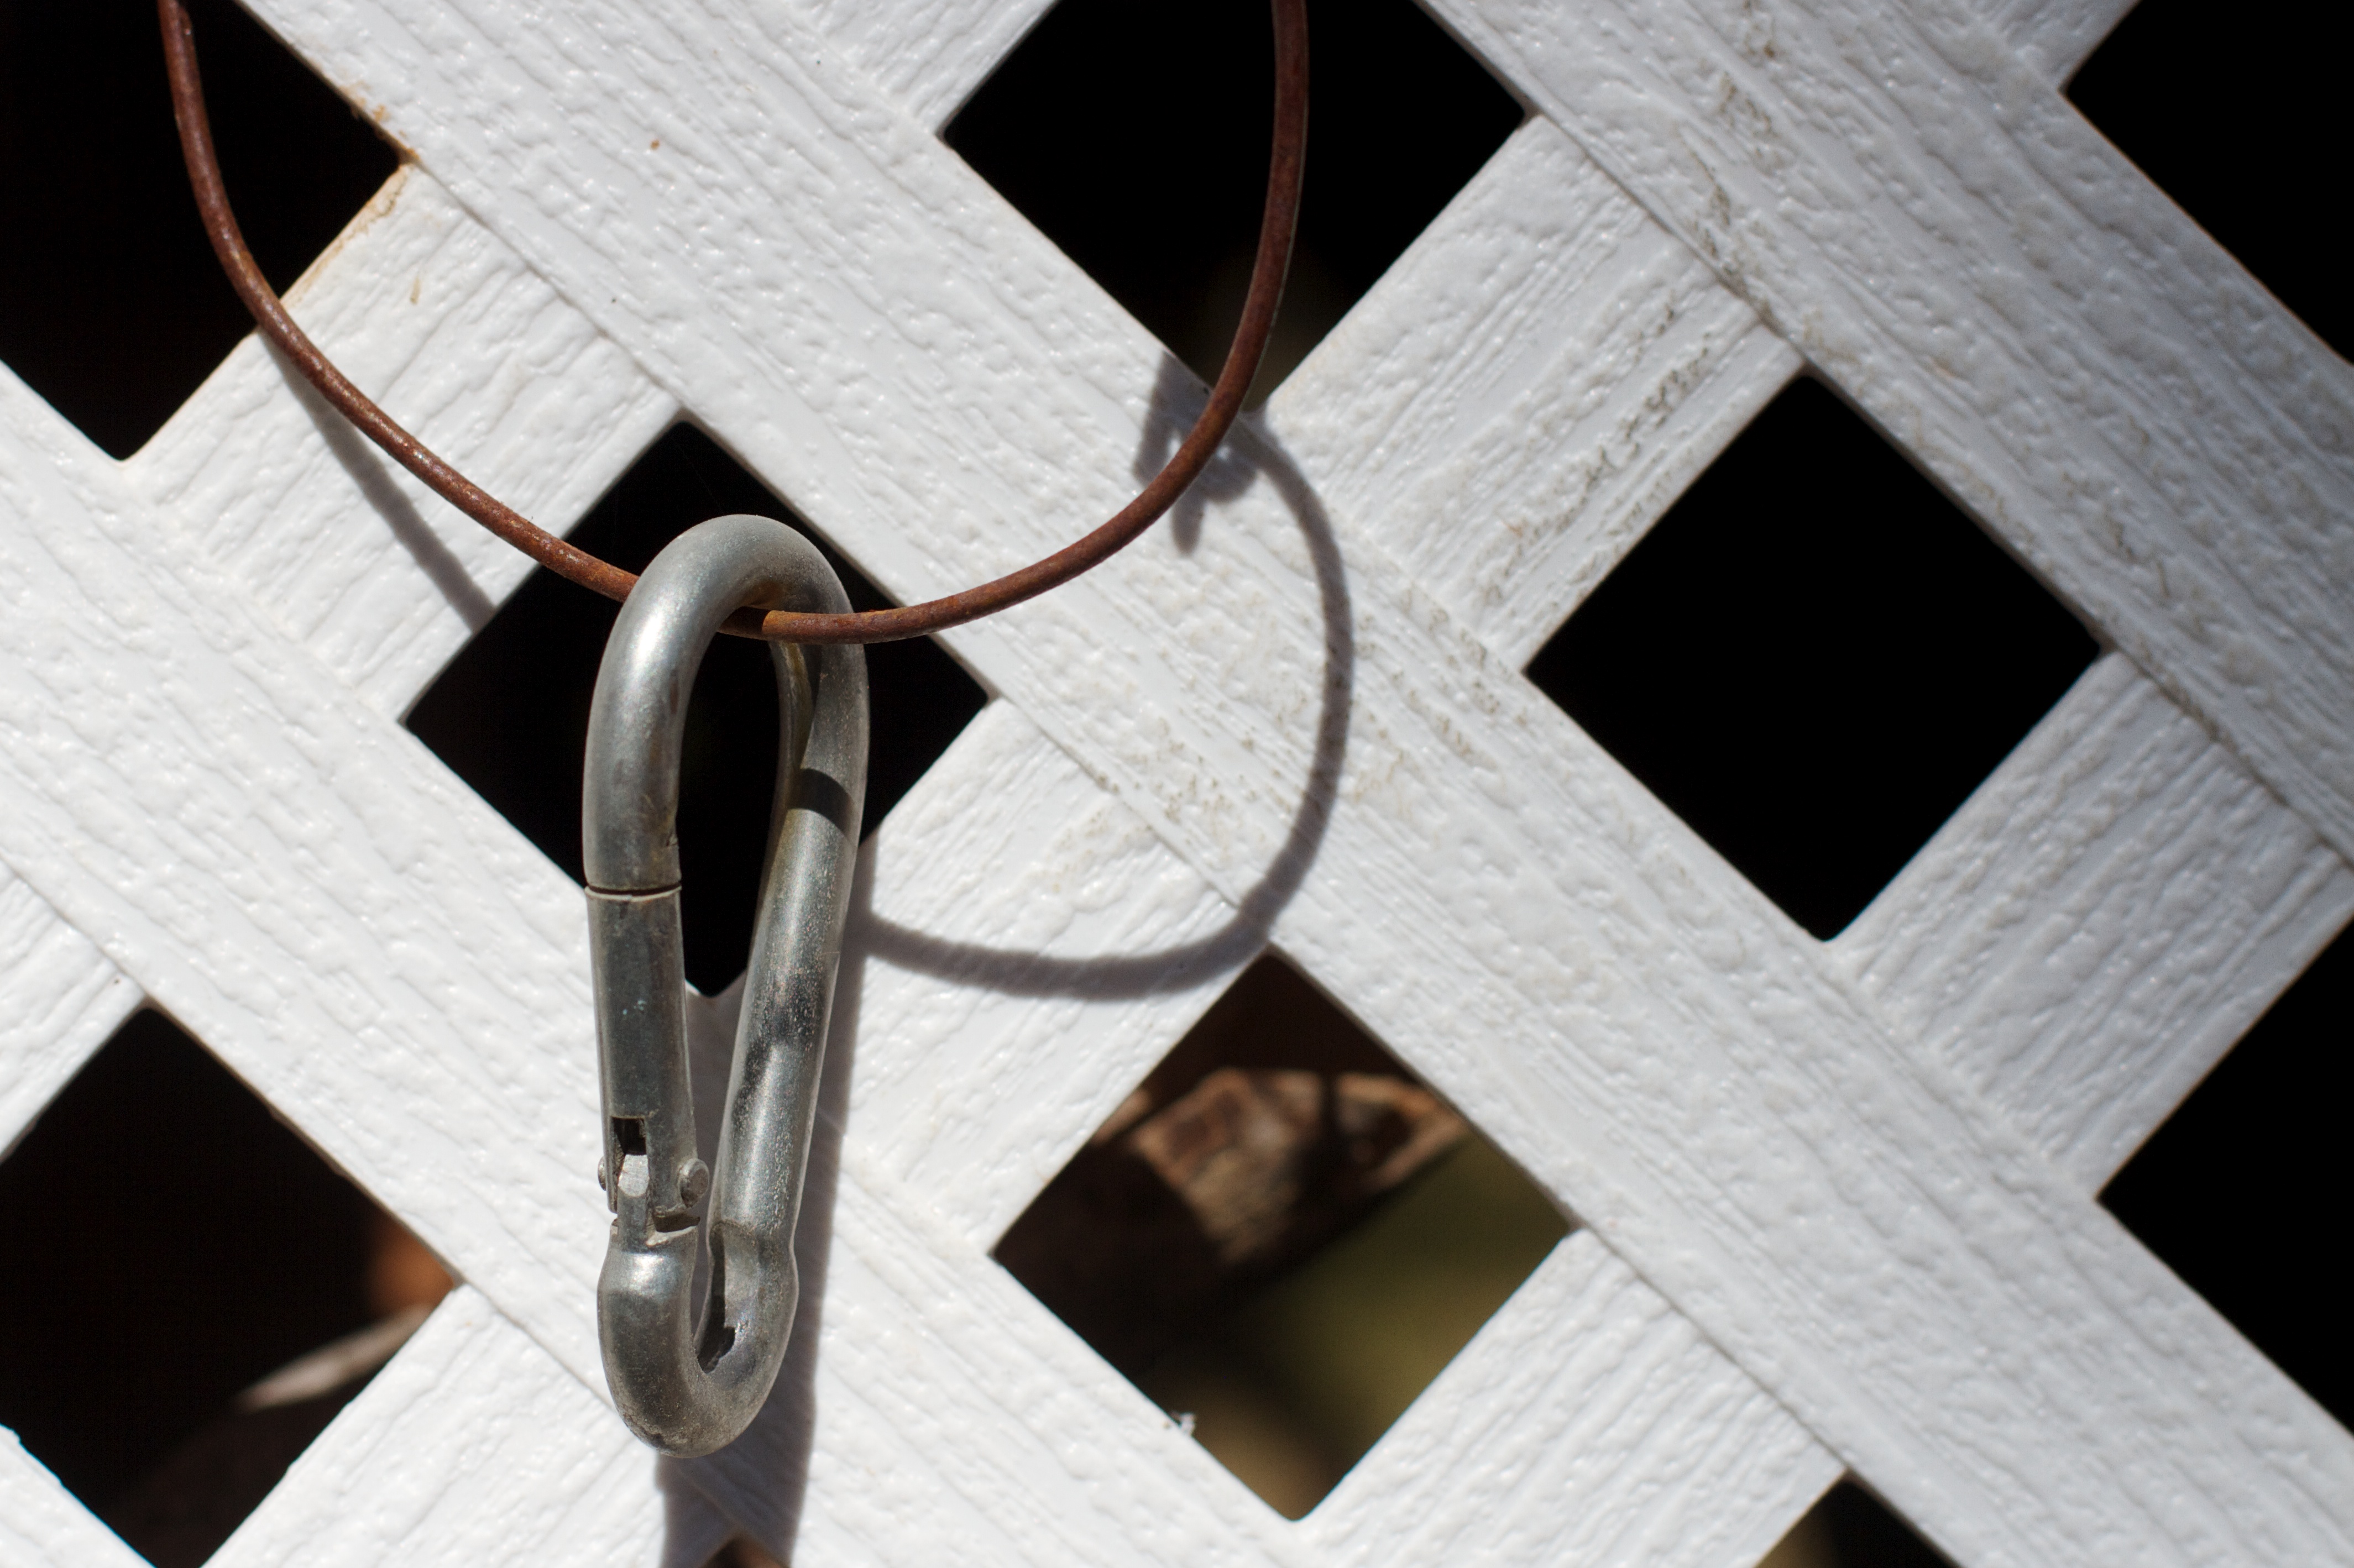
wing, light, wood, white, color, black, lighting, close up, art, design, symmetry, light fixture, shape